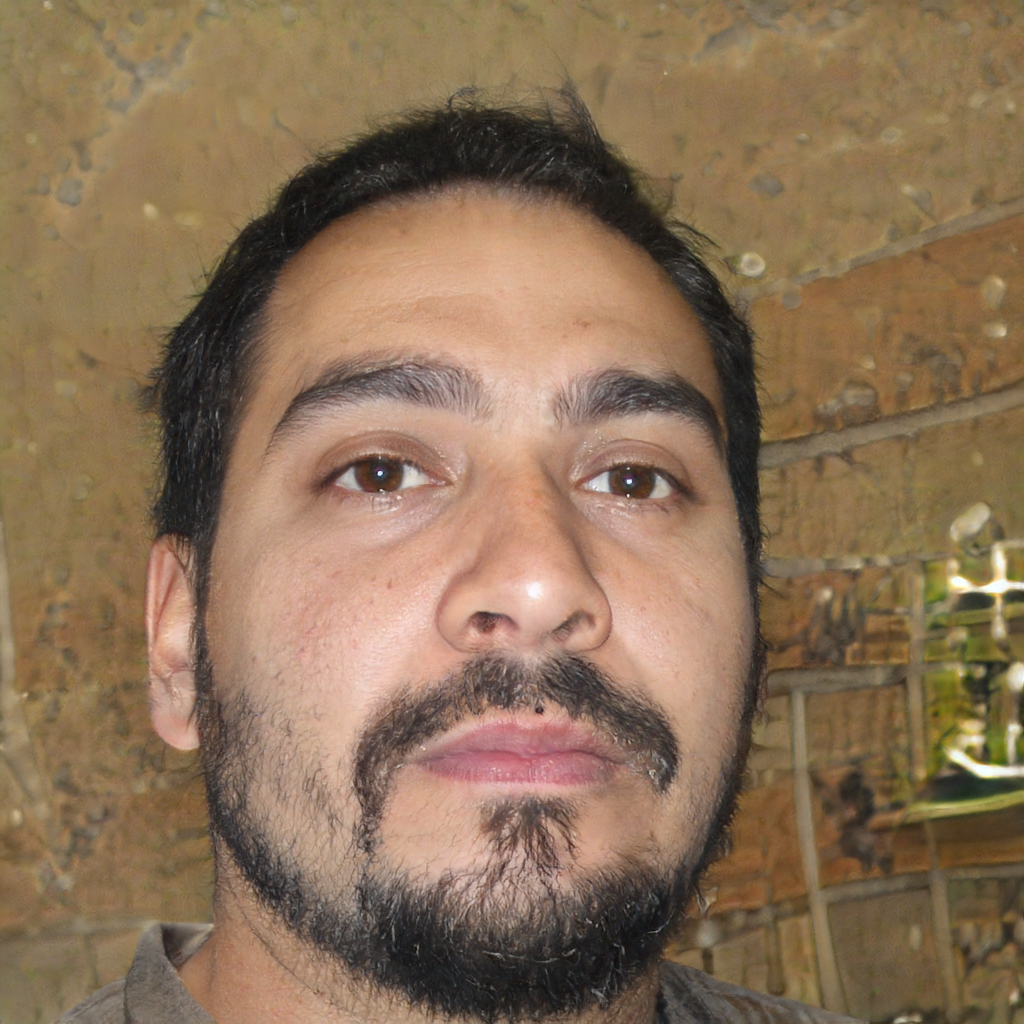
Gender: Male